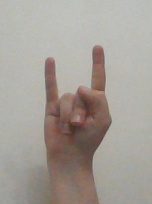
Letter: la